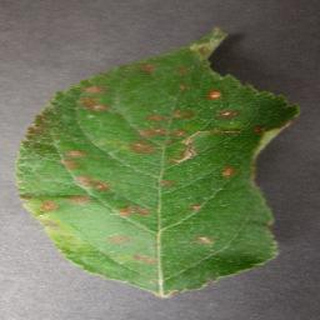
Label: apple_cedar_apple_rust